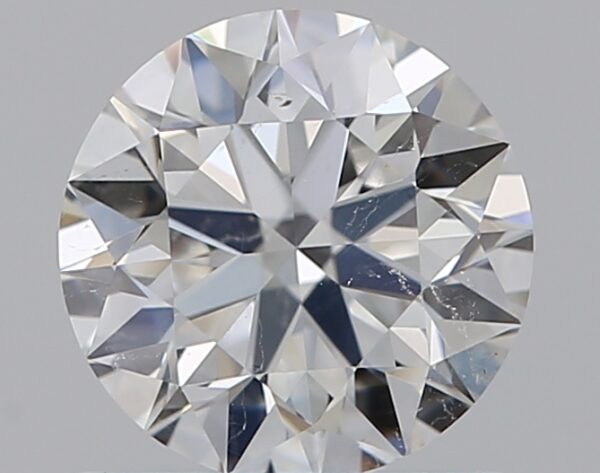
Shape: round
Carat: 0.81
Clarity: SI1
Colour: E
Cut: EX
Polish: EX
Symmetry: EX
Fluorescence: M
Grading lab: GIA
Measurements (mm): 5.93 x 5.96 x 3.7